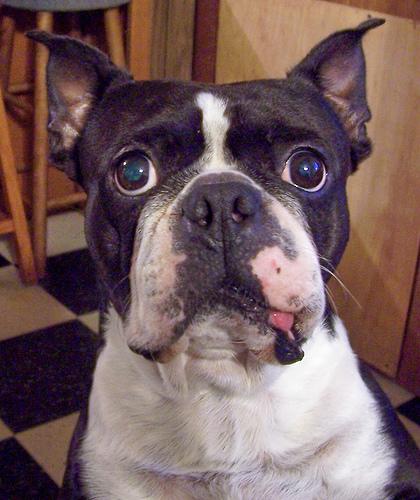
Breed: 230-n000084-Boston_bull